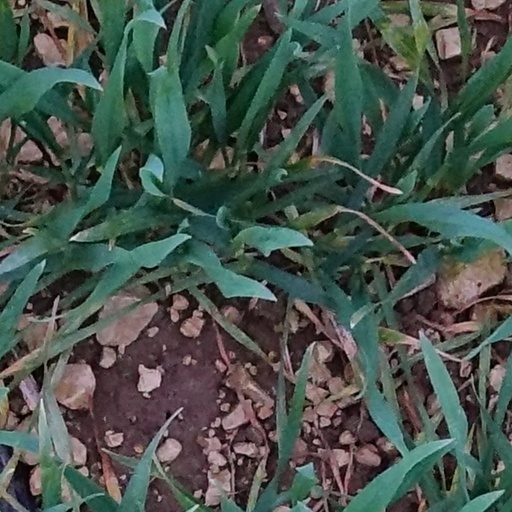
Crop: wheat